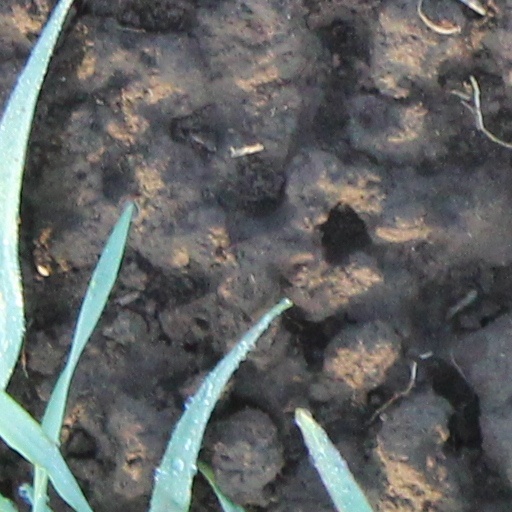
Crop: wheat